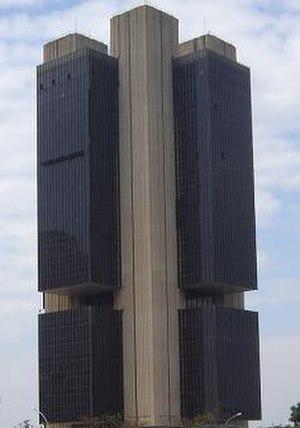
La Banque centrale du Brésil est la banque centrale de la République fédérative du Brésil.
Brasilia est la capitale fédérale du Brésil et le siège du gouvernement du District fédéral. Selon un recensement effectué par l'Institut brésilien de géographie et de statistiques, sa population en 2010 est de 2 562 963 habitants, faisant d'elle la quatrième ville la plus peuplée du Brésil. Sa construction, à un rythme soutenu, sous l'impulsion du président Juscelino Kubitschek qui souhaitait une meilleure répartition de l’activité économique alors concentrée sur les côtes, date des années 1960.